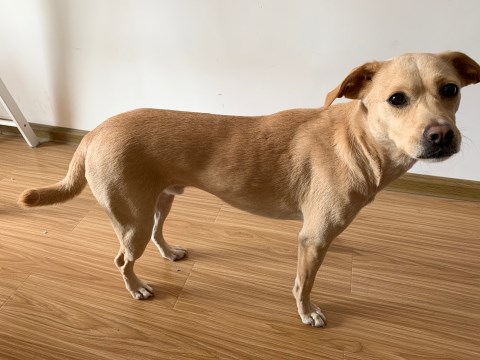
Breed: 3580-n000122-Labrador_retriever